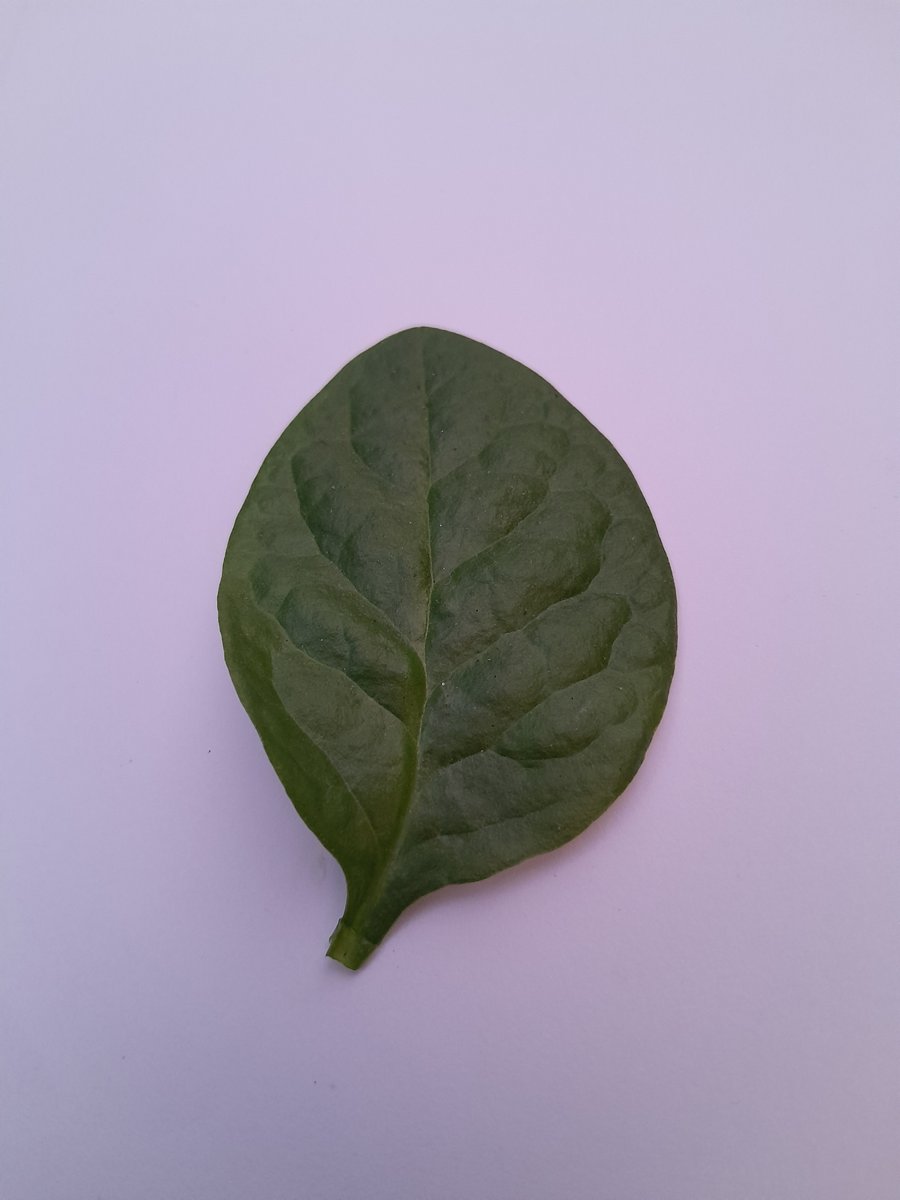
Label: Healthy-Leaf